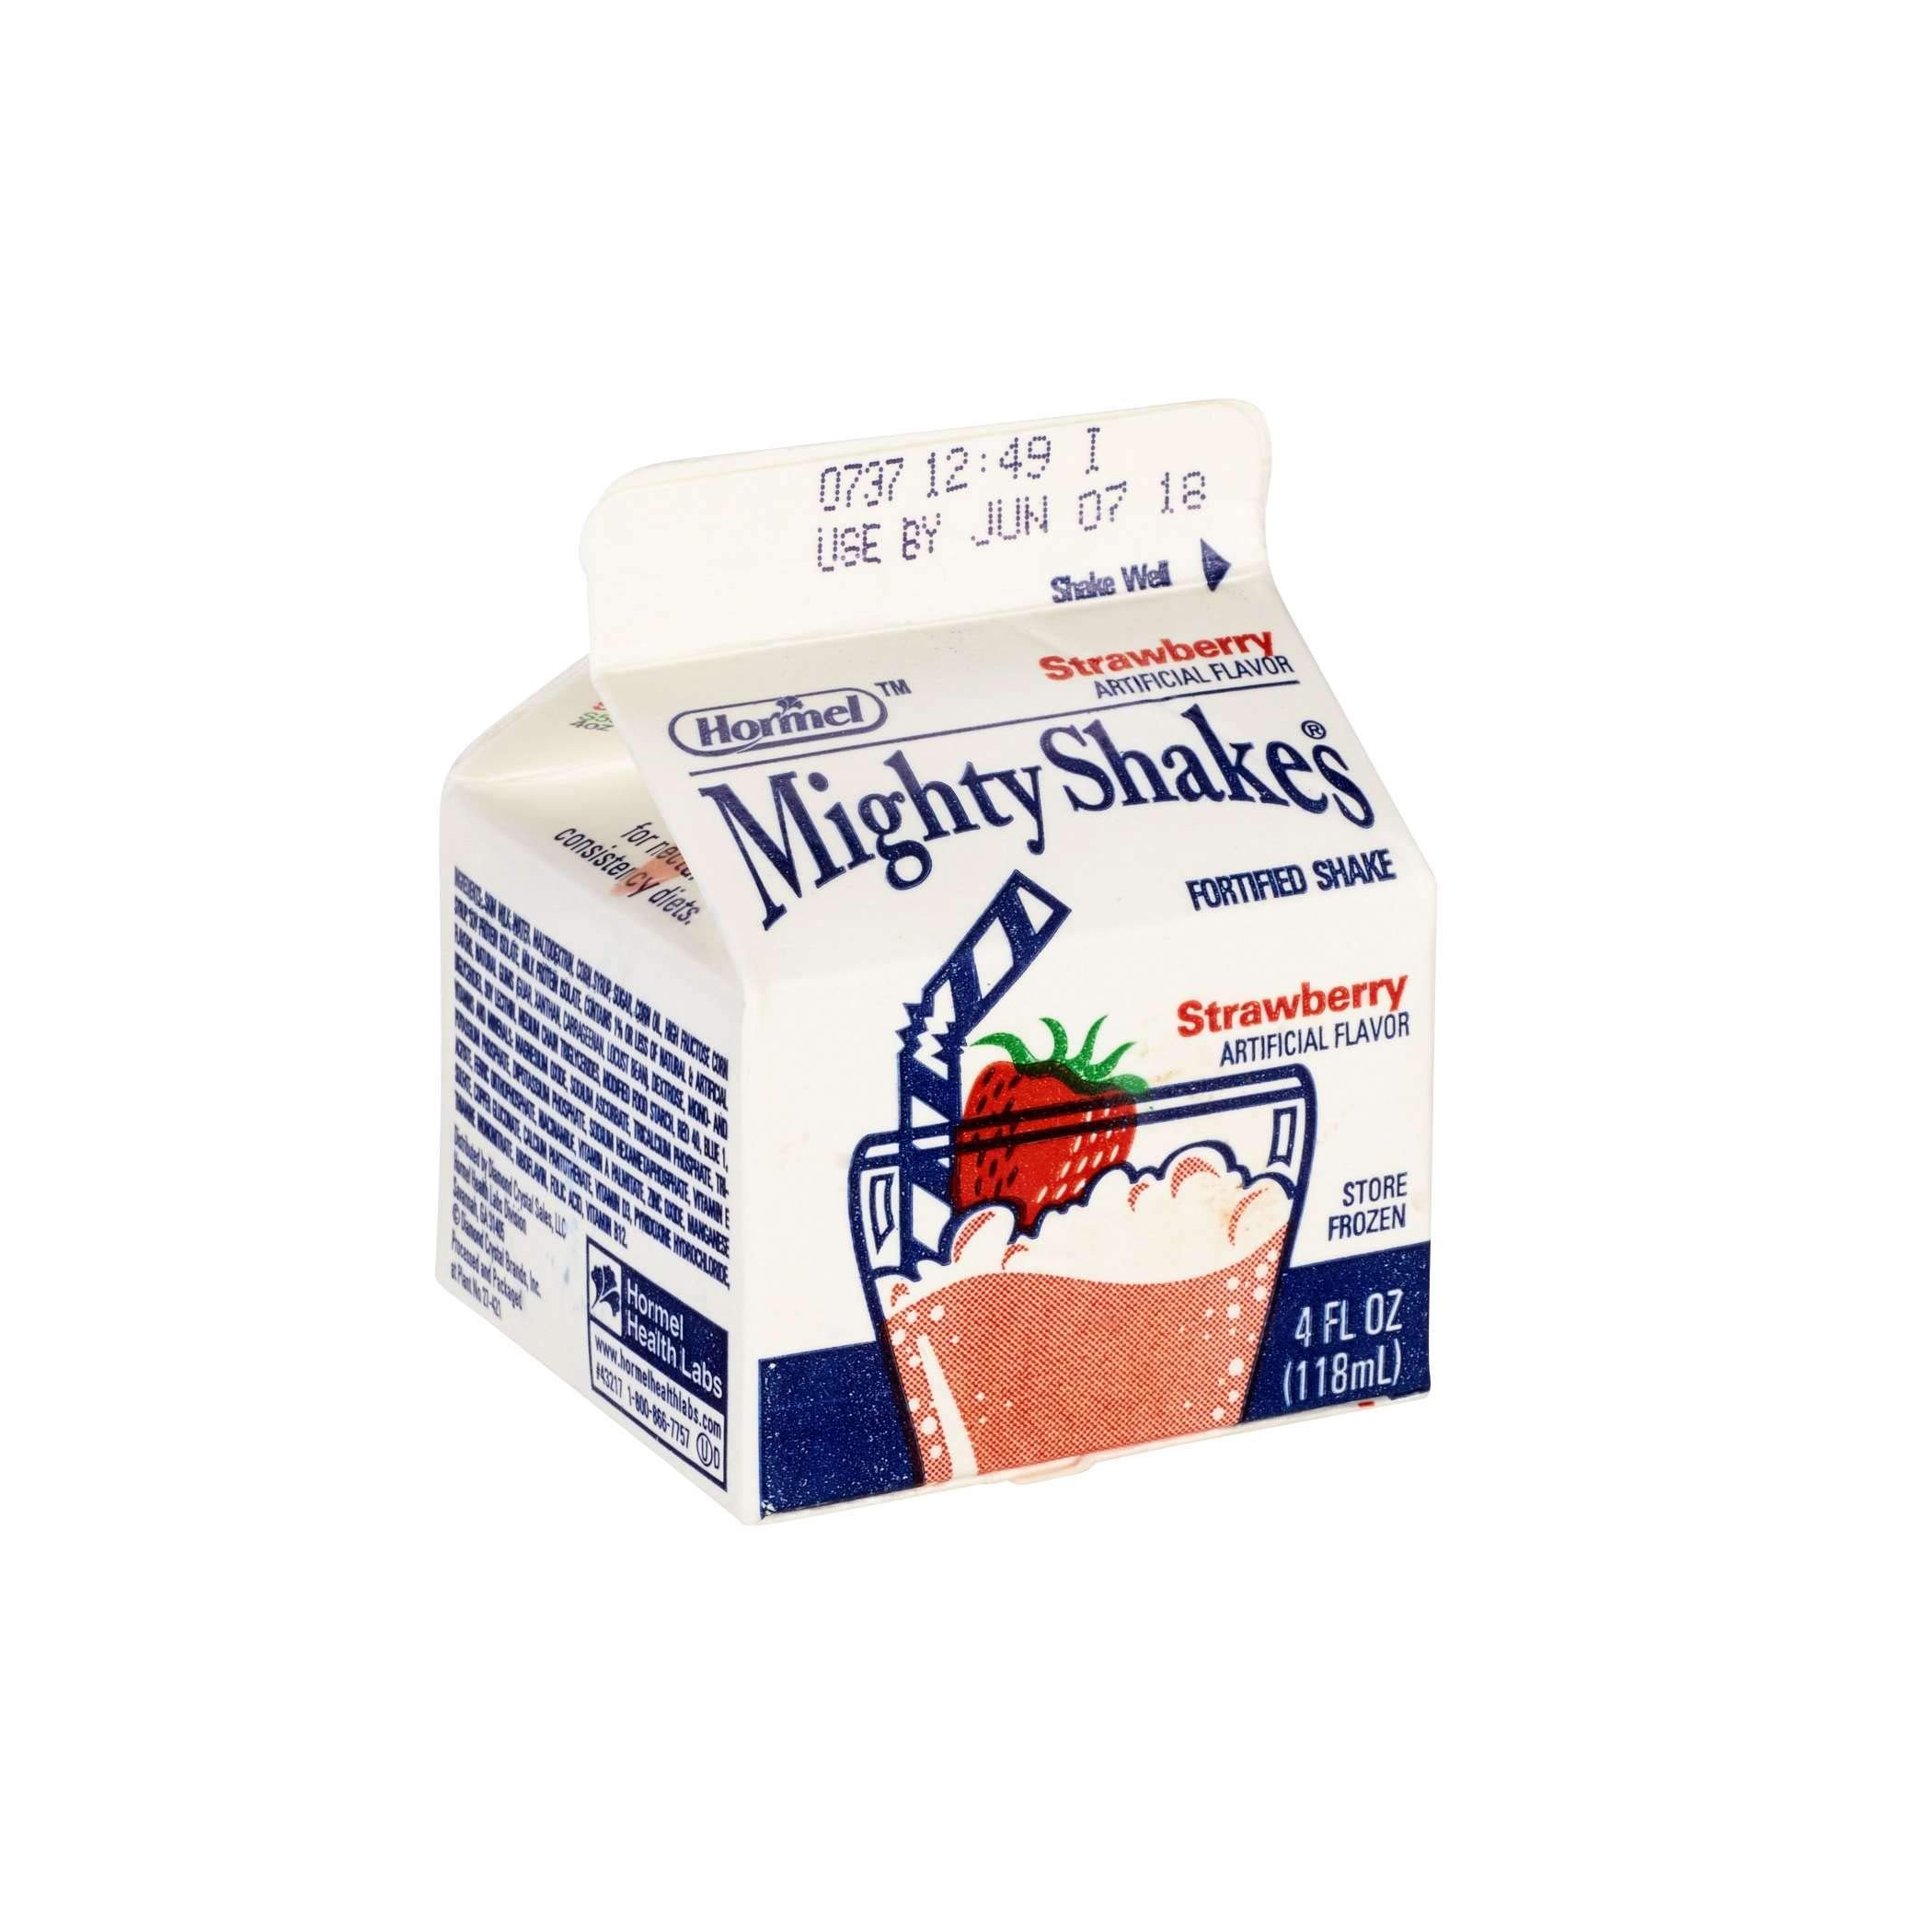
Item Name: MightyShakes Strawberry Shake Beverage, 4 Ounce -- 75 per case.
Bullet Point 1: Protein and calorie dense
Bullet Point 2: Easily consumable sizes
Bullet Point 3: Delicious flavors
Product Description: MightyShakes are a great option for adding dietary calories and protein. Available in 4 and 6 ounce servings or 8 ounce shelf stable. Comes in five tasty varieties; Original, Plus (added calories and protein), and No Sugar Added option. Simply thaw and serve or chill and serve.
Value: nan
Unit: None

Price: 110.41